Line 1 (Naples Metro)

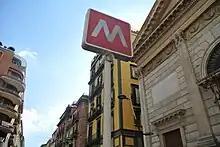
Naples Metro sign

Planning for Line 1 began in 1963, when the "Ente Autonomo del Volturno" (EAV) proposed a new funicular line to connect Vomero with the Museum. However the "Commissione Comunale dei Trasporti" (Municipal Transportation Commission) decided to investigate alternative possibilities to a funicular line. After several years of discussions, in 1966, the EAV proposed the construction of a metro system connecting Piazza Matteotti with Piazza Medaglie d'Oro, with provision for further extension to the Hospital in Colli Aminei.